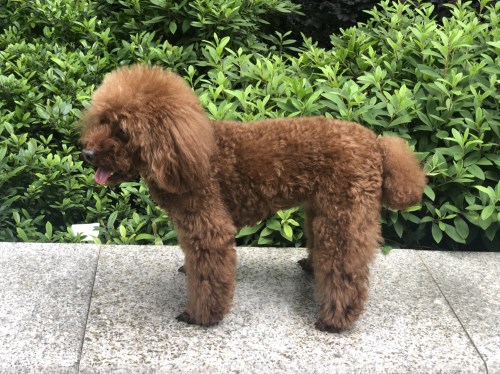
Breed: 7449-n000128-teddy